XHINFO-FM

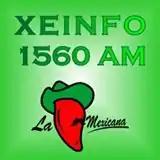
"La Mexicana" logo

On March 19, 2011, XEINFO returned to the air with regional Mexican music. However, there were no commercials or branding, not even airing government or electoral spots, with the station only known by its call letters and frequency. The station's sparse identifications mentioned Grupo Radio Centro's control of the station, but such was never publicly confirmed or acknowledged by the company, nor mentioned on its website. Eventually, XEINFO went off the air again.